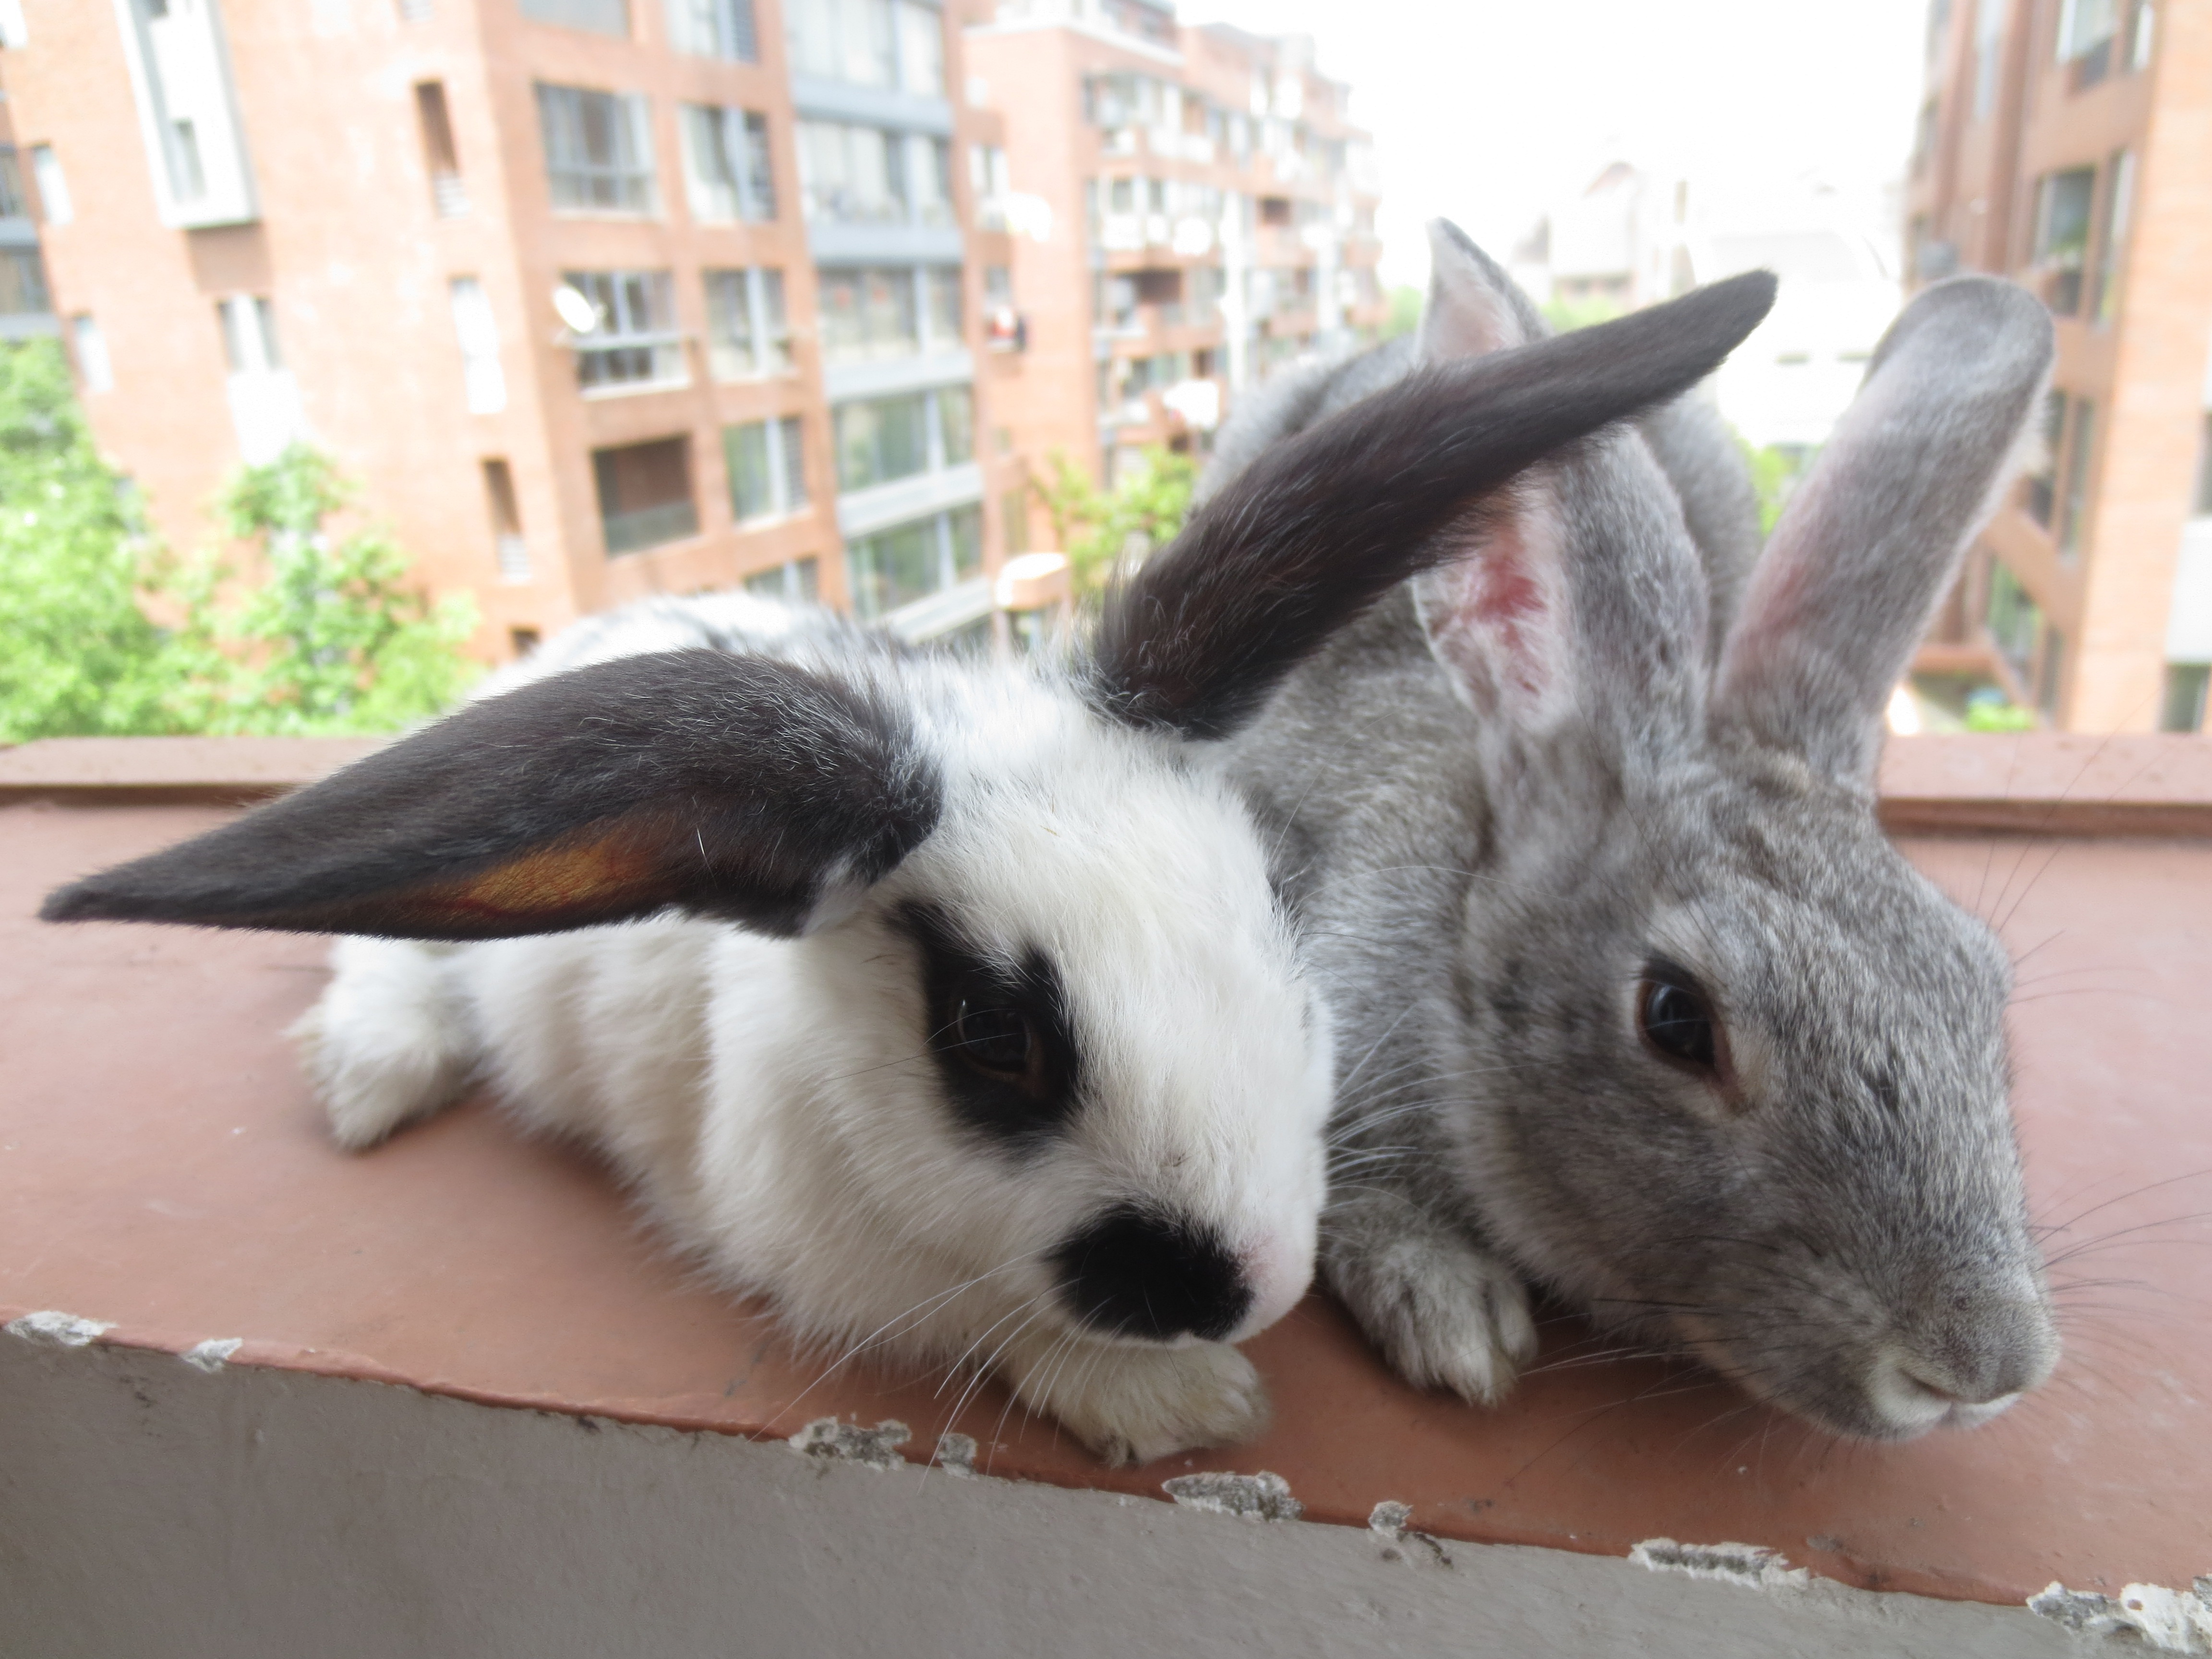
warm, love, mammal, fauna, rabbit, vertebrate, domestic rabbit, rabits and hares